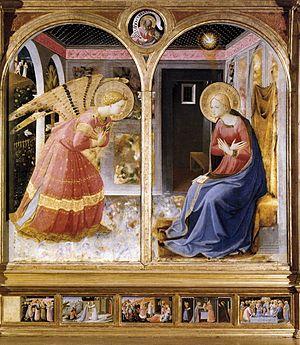
L'Annonciation de San Giovanni Valdarno est une œuvre de Fra Angelico, conservée à San Giovanni Valdarno, dans le Museo della Basilica di Santa Maria delle Grazie.
L'Annonciation est un thème couramment représenté dans les arts visuels depuis les premiers siècles du christianisme jusqu'à nos jours. Les œuvres qui lui sont consacrées décrivent l'épisode de l'Annonciation au cours duquel l'ange Gabriel annonce à Marie qu'elle sera mère du Christ. Fréquent en Orient chrétien comme dans l'Europe occidentale, présent occasionnellement dans le monde islamique, ce thème a connu des évolutions importantes lui permettant de développer une riche iconographie.
Cette page traite du thème de l'Annonciation chez Fra Angelico, thème artistique cher de l'iconographie de la peinture religieuse chez Fra Angelico, moine de l'ordre des Dominicains vénérant particulièrement la Vierge Marie.